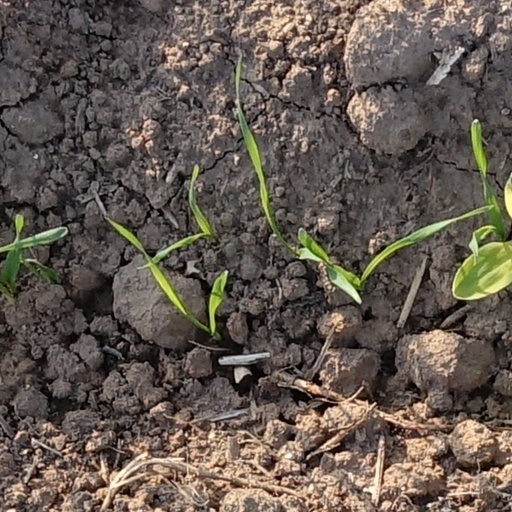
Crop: wheat